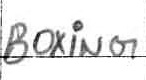
Label: boxing